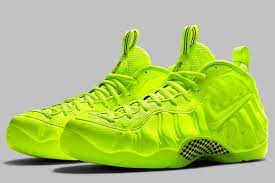
Label: Sneaker